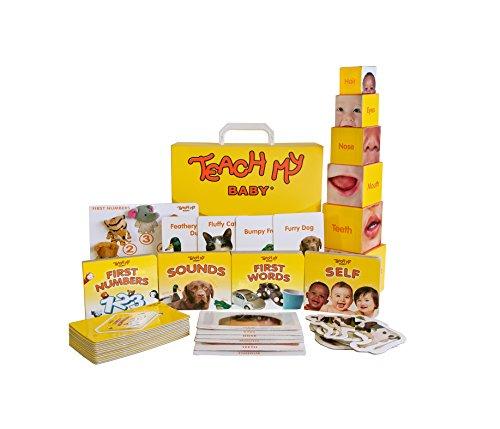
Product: Teach My Baby Learning Kit
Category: Toys & Games | Baby & Toddler Toys
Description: Teach your baby first words and bond using a matching board book and one piece puzzles.
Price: $23.49
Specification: ProductDimensions:19x11x23inches|ItemWeight:1pounds|ShippingWeight:4.95pounds(Viewshippingratesandpolicies)|DomesticShipping:ItemcanbeshippedwithinU.S.|InternationalShipping:ThisitemcanbeshippedtoselectcountriesoutsideoftheU.S.LearnMore|ASIN:B0033PRGJM|Itemmodelnumber:5510719|Manufacturerrecommendedage:6-18months